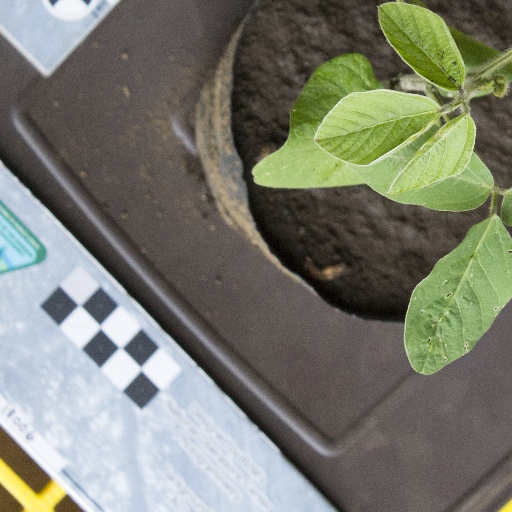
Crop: soybean